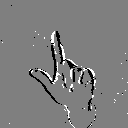
ASL letter: l